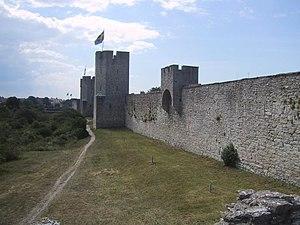
La Suède — en forme longue le royaume de Suède — est un pays d'Europe du Nord situé en Scandinavie. Sa capitale est Stockholm et ses habitants sont appelés Suédois. Sa langue officielle et langue majoritaire est le suédois. Le finnois et le sami sont aussi parlés, principalement dans le nord du pays. Les variations régionales sont fréquentes.
Gotland est une île de Suède située en mer Baltique. Il s'agît de la plus grande île du pays. Le Gotland est aussi le nom du comté et de la commune présente sur l'île.